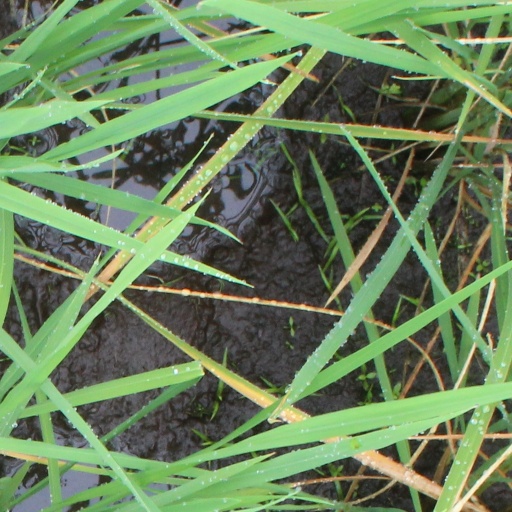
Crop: rice